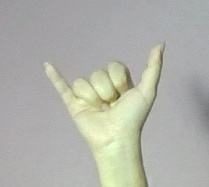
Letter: ya